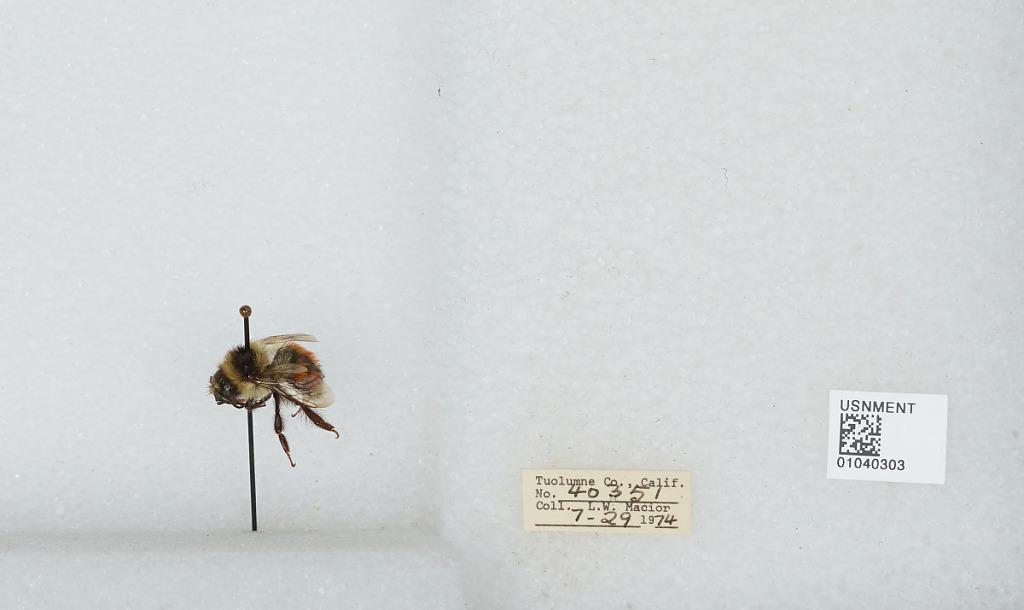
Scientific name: Bombus (Cullumanobombus) rufocinctus Cresson
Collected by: L. Macior
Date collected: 1974-7-29
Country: United States
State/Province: California
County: Tuolumne
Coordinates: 38.02, -119.93